302nd Air Division

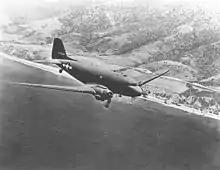
C-47 as flown by wing units

The division was first activated as the 302d Transport Wing in December 1943, but remained a paper unit until 6 July 1944 when organization of the wing headquarters began. It was not until September that the wing's flying groups were assigned, although the wing assumed operational control of the 31st Transport Group upon organization of wing headquarters. The 27th Air Transport Group was transferred from Eighth Air Force and the 31st Transport Group joined the wing from Ninth Air Force. Shortly after these groups were assigned, the wing and the groups moved from England to France,